Nick Montgomery

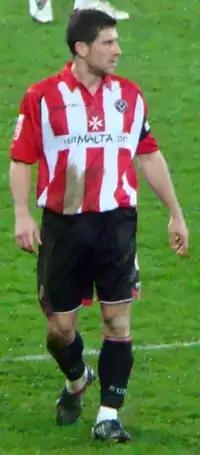
Montgomery playing for Sheffield United in 2010

Nicholas Anthony Montgomery (born 28 October 1981) is a football coach and a former player. He was recently an assistant coach at English Premier League club Tottenham Hotspur.